Artillery

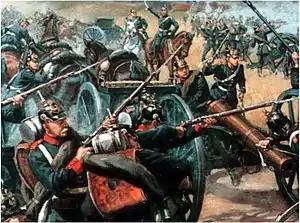
Prussian artillery at the Battle of Langensalza (1866)

Bombards were of value mainly in sieges. A famous Turkish example used at the siege of Constantinople in 1453 weighed 19 tons, took 200 men and sixty oxen to emplace, and could fire just seven times a day. The Fall of Constantinople was perhaps "the first event of supreme importance whose result was determined by the use of artillery" when the huge bronze cannons of Mehmed II breached the city's walls, ending the Byzantine Empire, according to Sir Charles Oman.